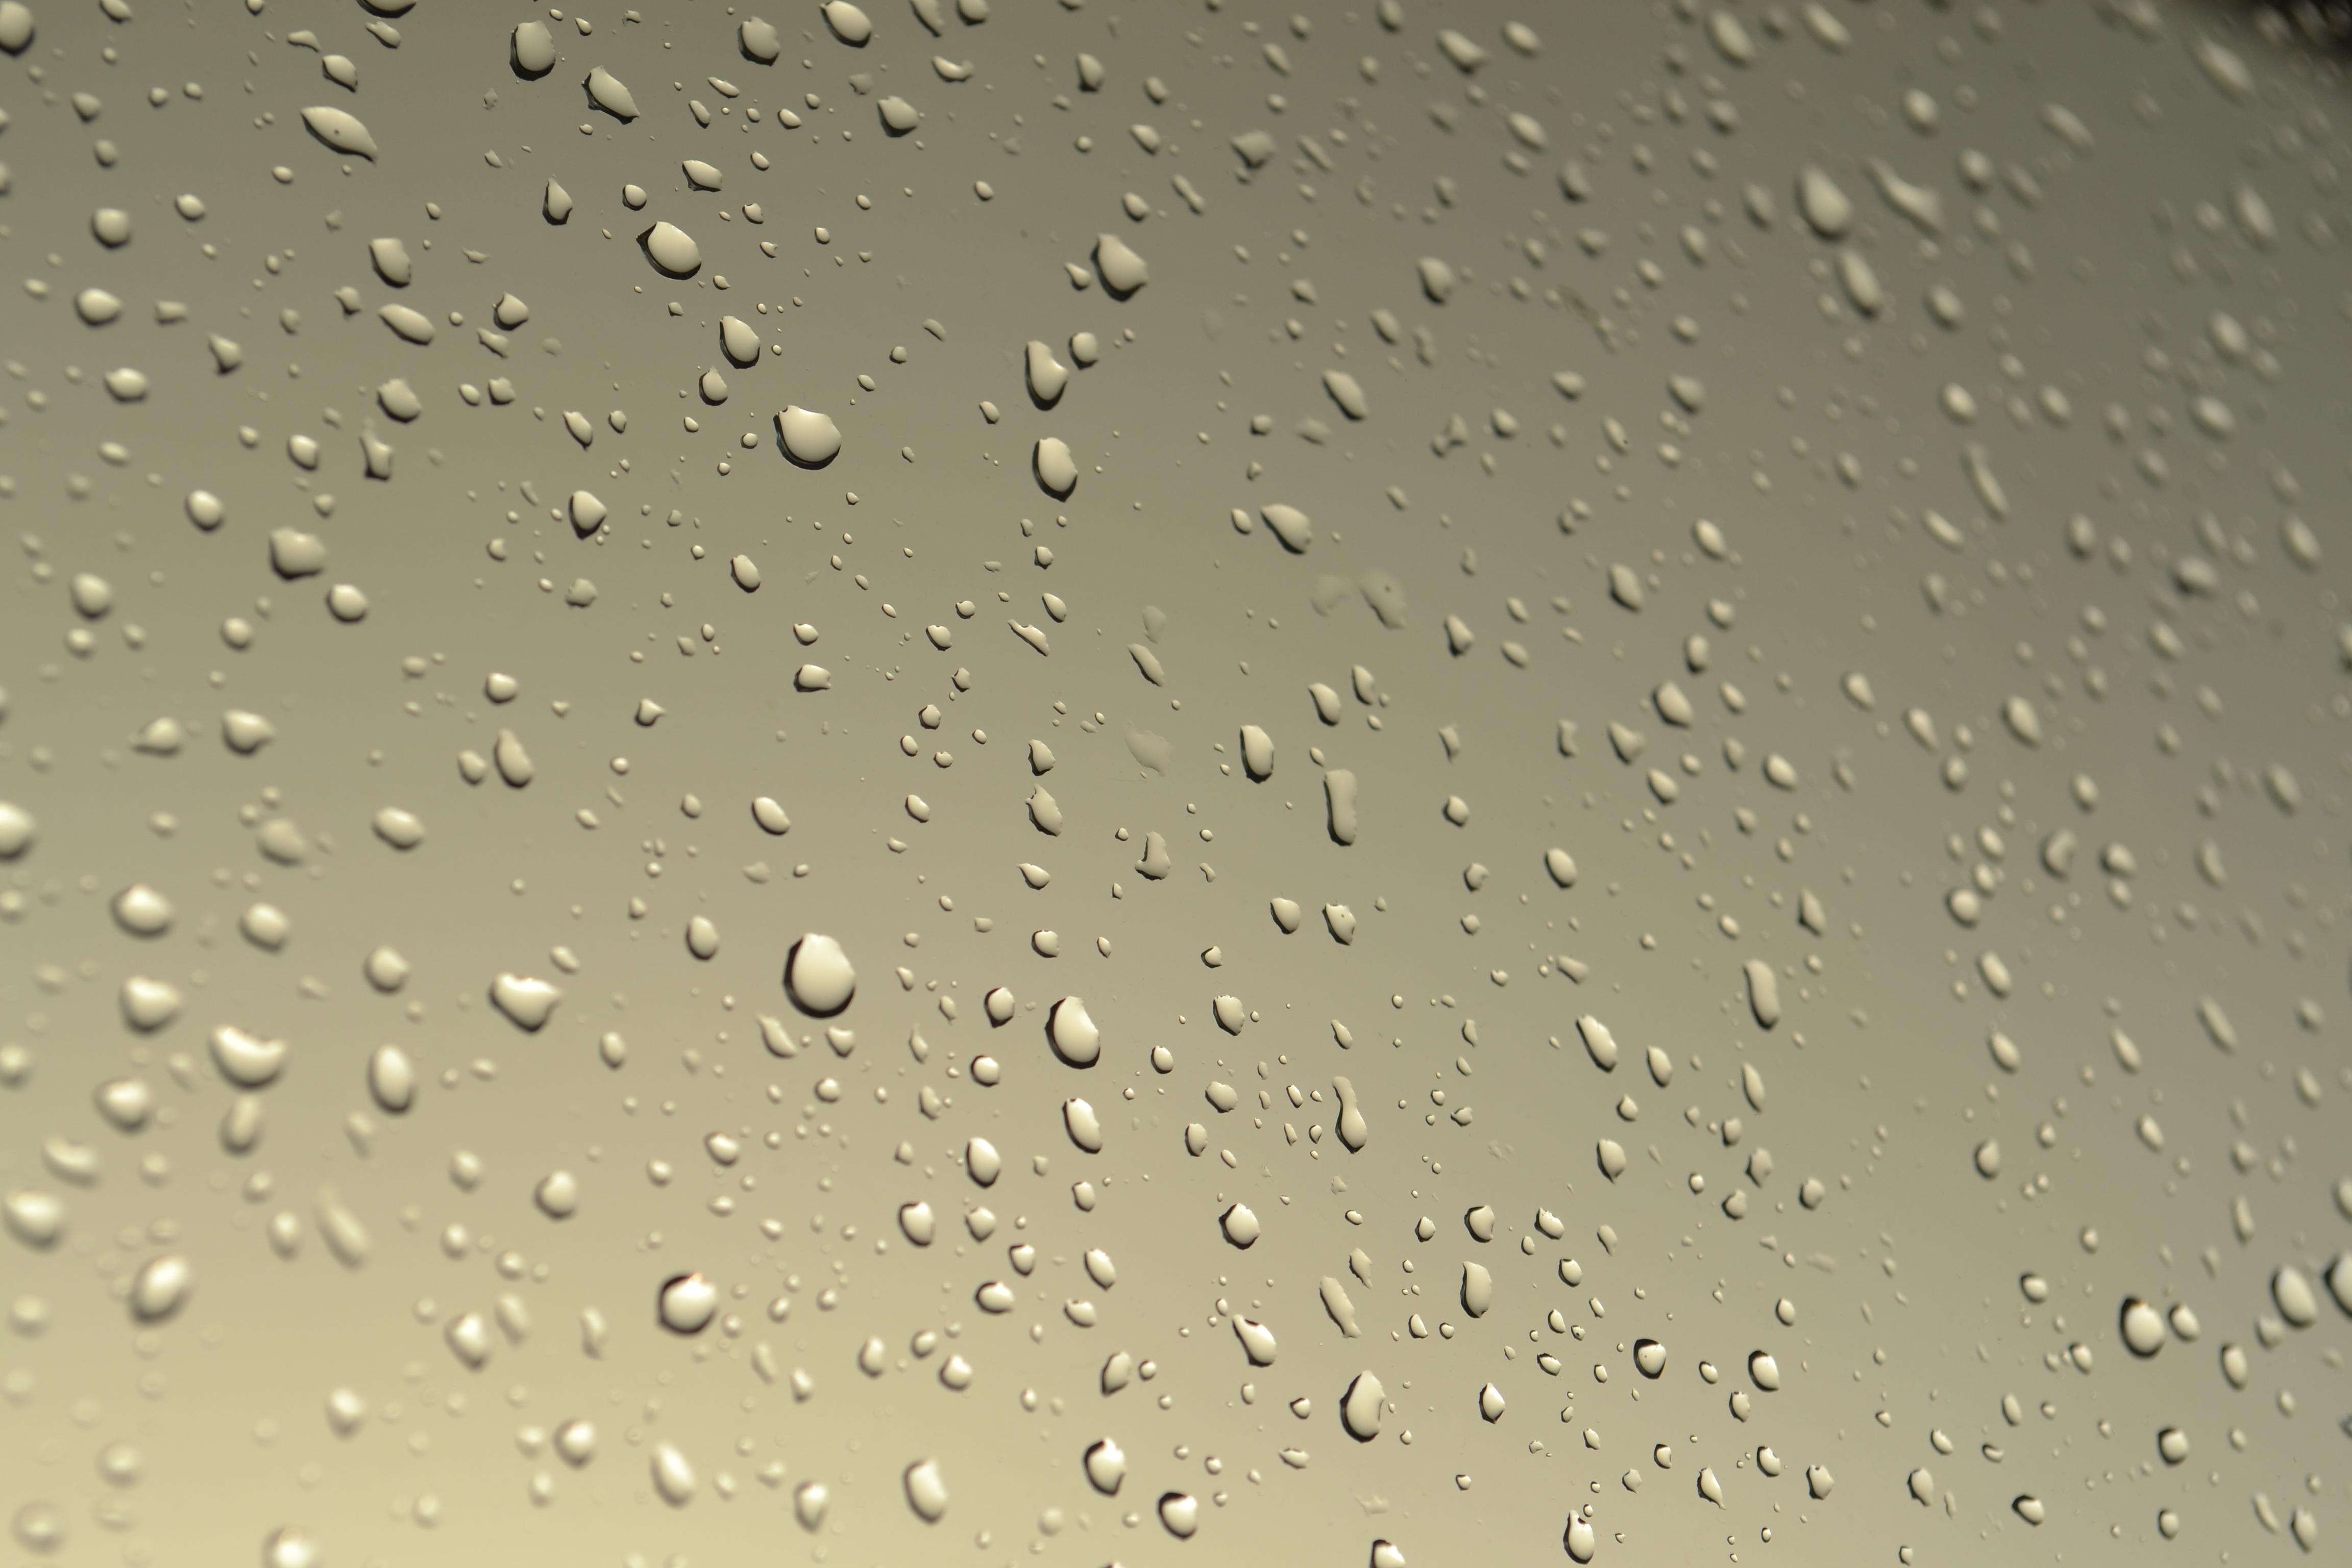
drop, texture, rain, weather, monochrome, circle, close up, freezing, macro photography